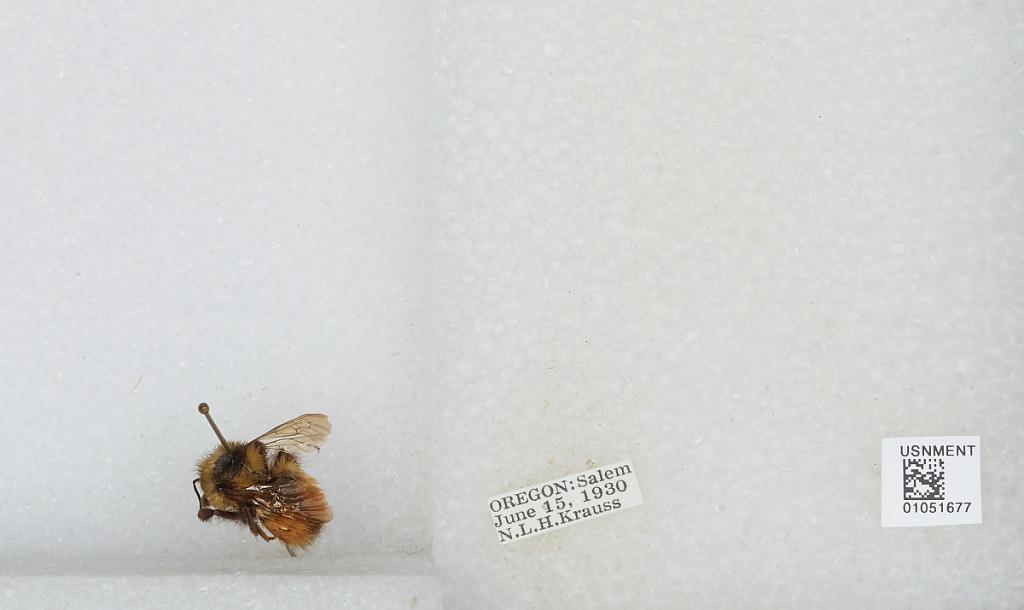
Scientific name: Bombus sp.
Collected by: N. Krauss
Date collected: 1930-6-15
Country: United States
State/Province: Oregon
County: Marion
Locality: Salem
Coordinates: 44.9308, -123.029